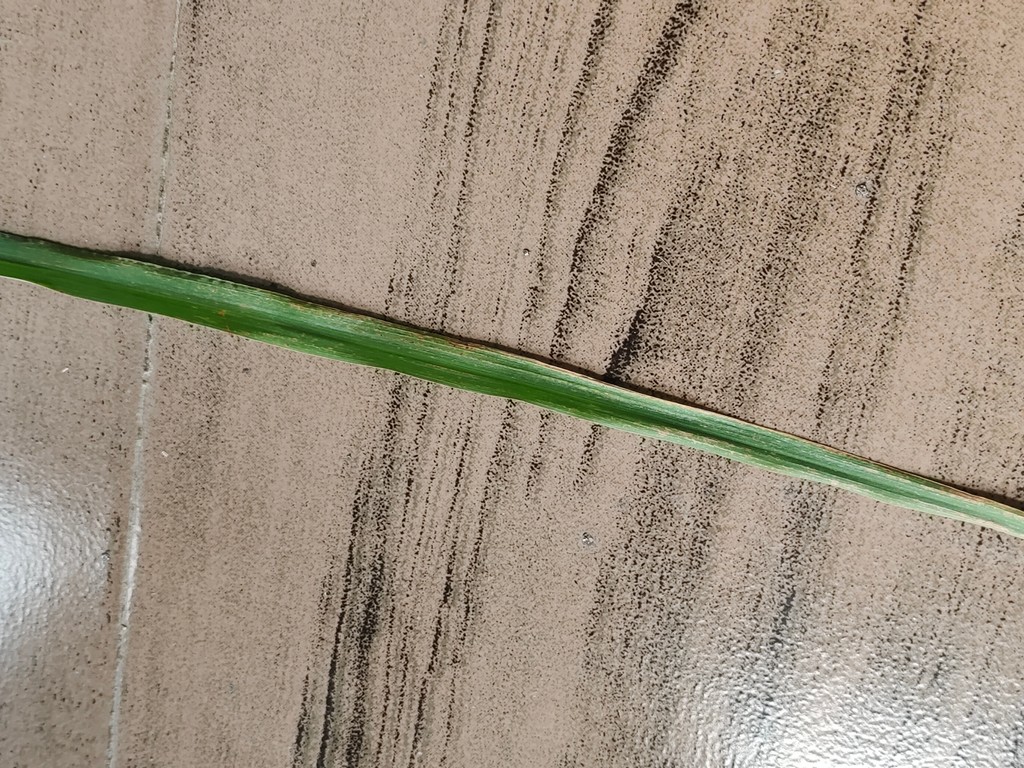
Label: Unhealthy